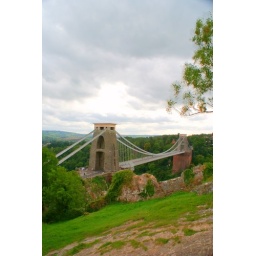
A portrait style photo including the bridge and rock slide in the foreground.